Fodé Bangaly Diakité

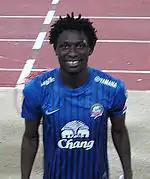
Diakité in 2012.

He formerly played for Selafe FC, Toumodi FC, Issia Wazi, Anderlecht's B team, R. Union Saint-Gilloise, Chonburi, Home United, and Pattaya United.